Rifle Brigade (The Prince Consort's Own)

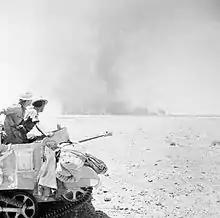
Men of the 9th Battalion, Rifle Brigade watch the destruction of a British supply dump at Hamra, El Alamein.

The 1st Battalion landed at Le Havre as part of the 11th Brigade in the 4th Division in August 1914 for service on the Western Front. The battalion saw action at the First Battle of the Marne in September 1914, the First Battle of the Aisne in September 1914 and the Battle of Messines in October 1914 as well as the Second Battle of Ypres in April 1915, the Battle of the Somme in Autumn 1916 and the Battle of Arras in April 1917 before taking part in the Battle of Passchendaele in Autumn 1917, the Battle of the Lys in April 1918, the Advance in Flanders, the Second Battle of the Somme in August 1918, the battles of the Hindenburg Line and the Final Advance in Picardy.